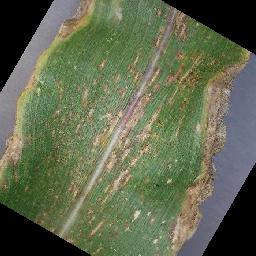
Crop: corn
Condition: (maize)_cercospora_spot_gray_spot